Kumar Majhi

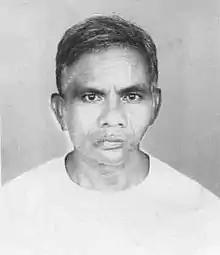
Portrait of Kumar Majhi

Kumar Majhi was an Indian politician. He was elected to the Lok Sabha, lower house of the Parliament of India from Keonjhar in Odisha as a member of the Indian National Congress.